Abe Orpen

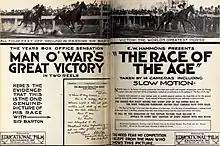
"The Race of the Age"

In 1916, Orpen, along with partners Thomas Hare, Charles Millar and H. D. Brown opened the Kenilworth Park Racetrack in Windsor, Ontario. In 1920, Orpen out-bid several racetracks to land a match race between Man o' War and Triple Crown winner Sir Barton at the track. The event was so highly anticipated that it became the first horserace to be filmed in its entirety, with the resulting footage later shown in movie theatres across the country. The race was originally intended to be a face-off between the three great horses of the time: Man o' War, Sir Barton and Exterminator. However, the owners of Sir Barton and Man o' War agreed to a distance of miles, which was too short for Exterminator to run his best, and agreed to a weight-for-age format, under which the older Exterminator would concede weight to Man o' War. Therefore, Exterminator was not entered, and in fact, raced that same day on a different track. Orpen put up a $75,000 purse and a $5,000 gold cup, designed by Tiffany & Co. of New York. (The gold cup, now known as the Man o' War Cup, continues to be used, presented to the winner of the Travers Stakes at Saratoga Race Course since 1936.) The crowd at the track for the race was estimated at more than 30,000 and it bet $220,00 on the race. The track held its last meet in 1935. The grandstand was demolished in 1939 and the site was developed as a housing subdivision.